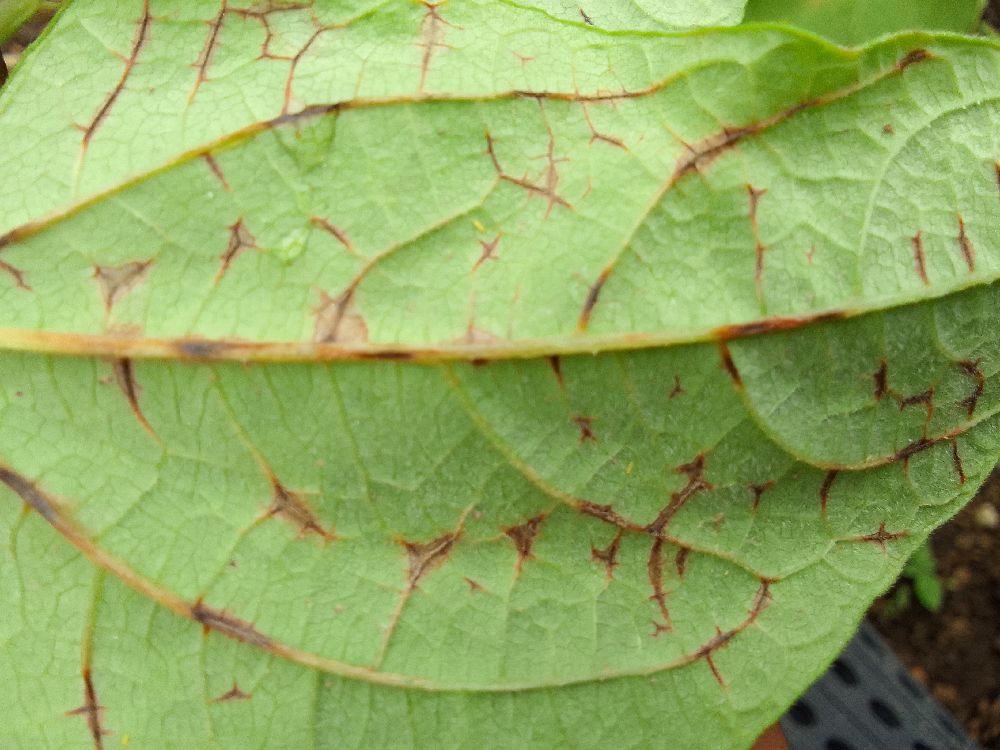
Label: anthracnose